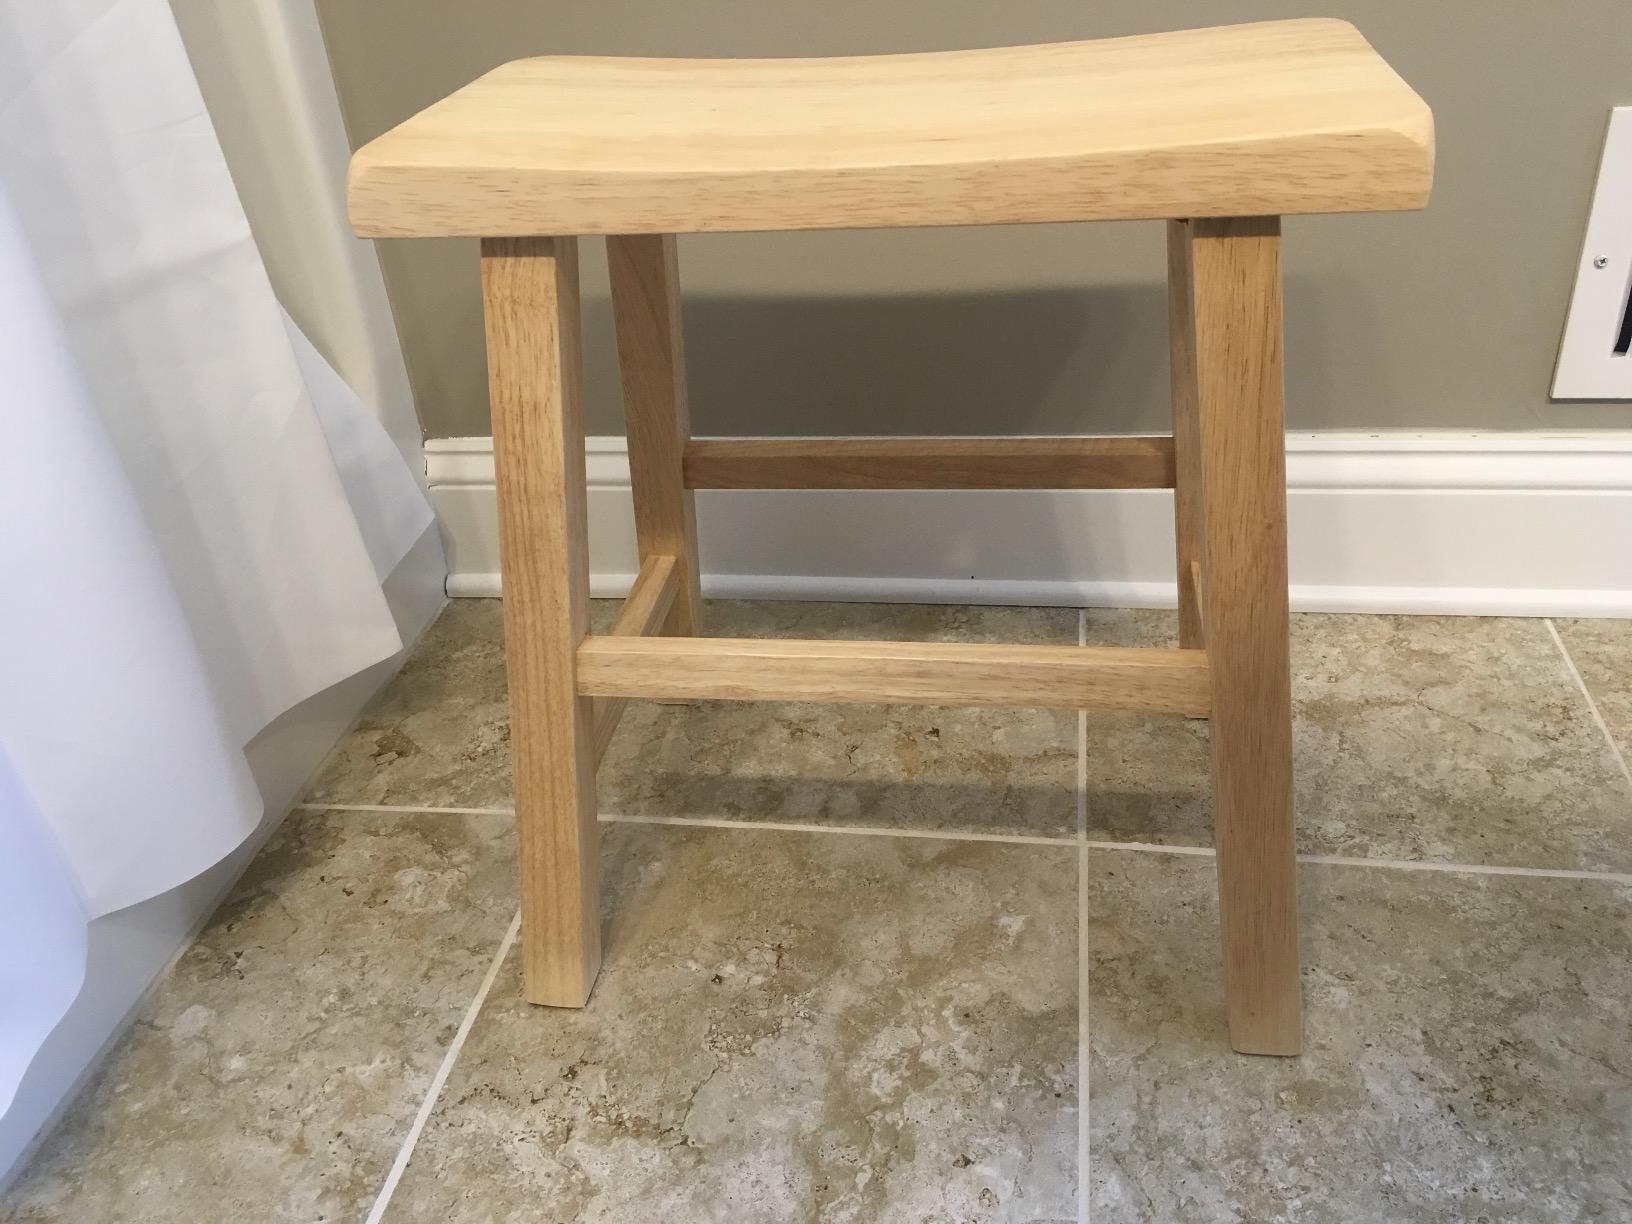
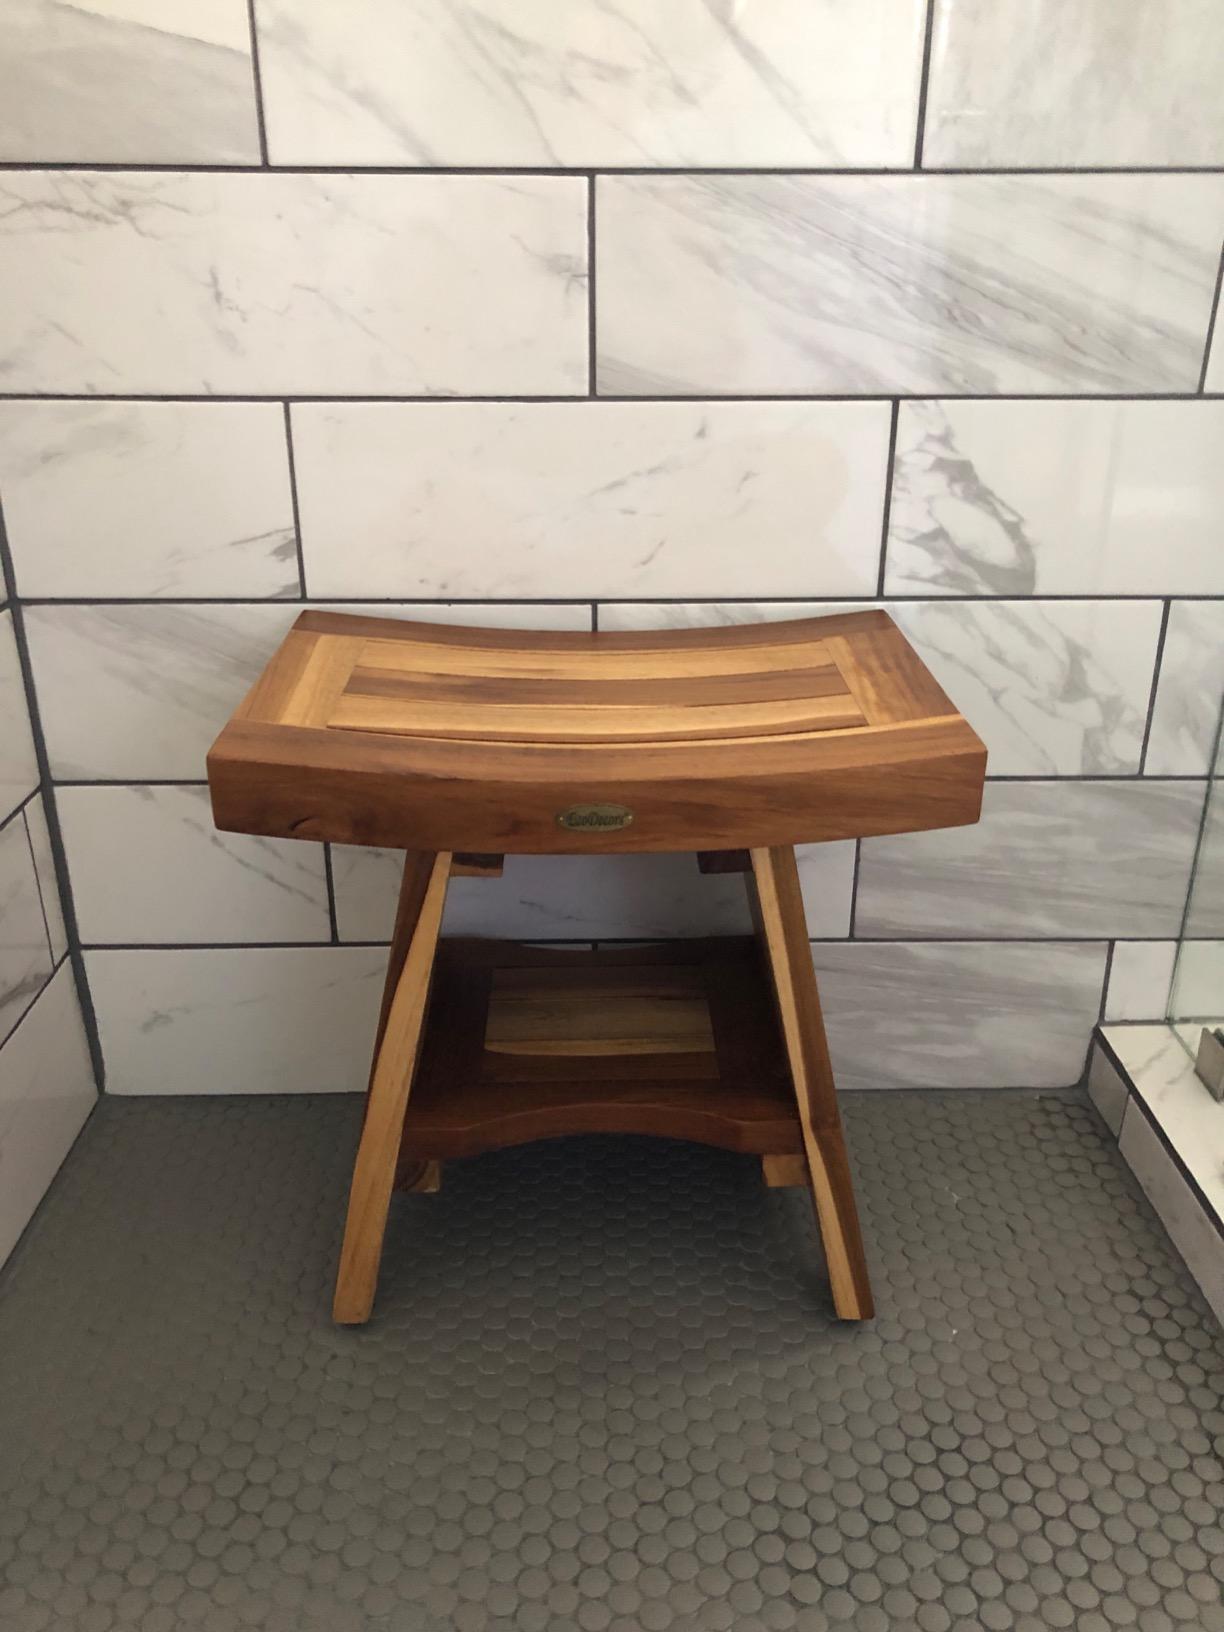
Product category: stool
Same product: no